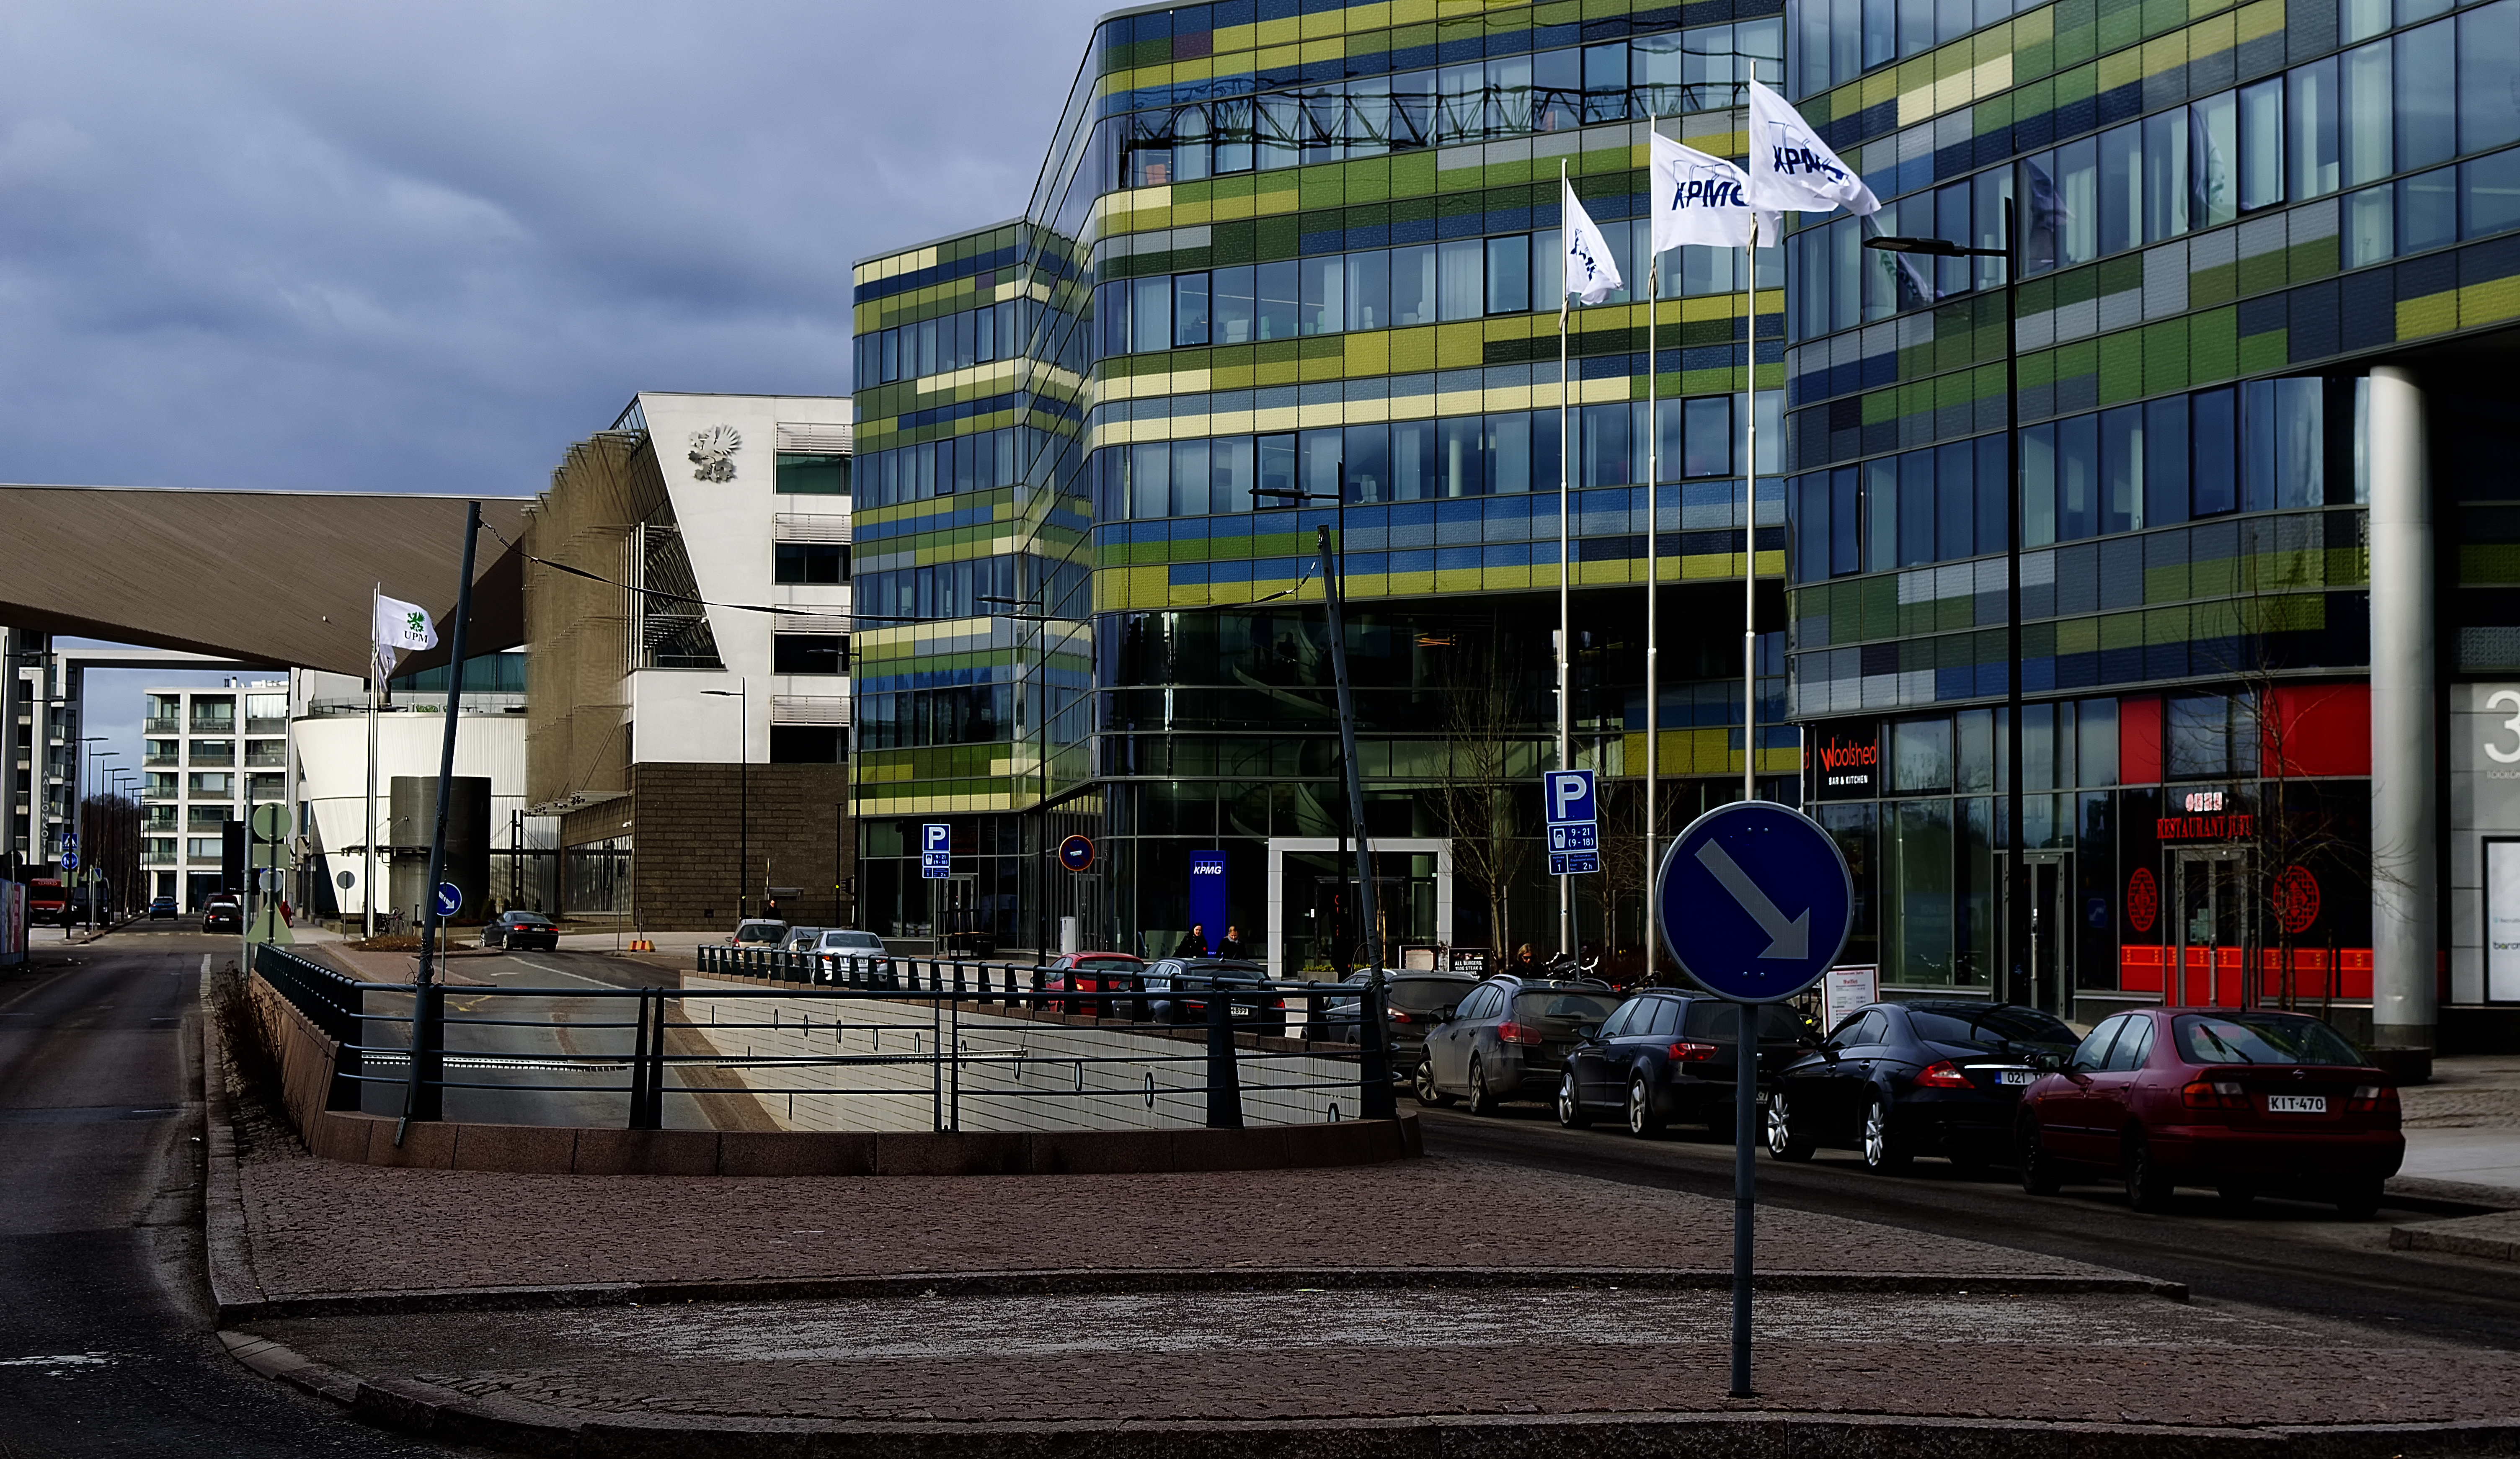
architecture, street, cloudy, city, cityscape, downtown, transport, vehicle, facade, public transport, buildings, cars, finland, helsinki, neighbourhood, t l nlahdenkatu, urban area, residential area, human settlement, metropolitan area